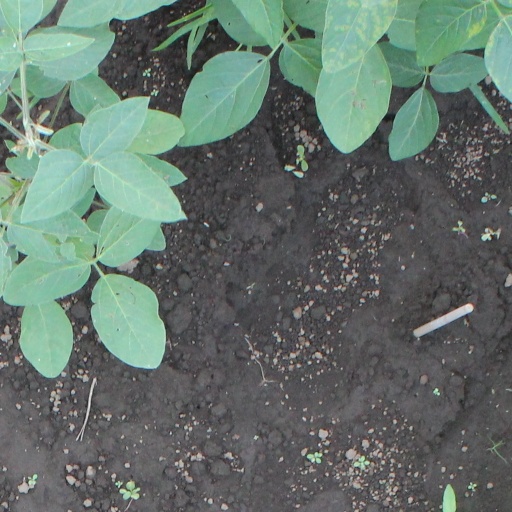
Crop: soybean